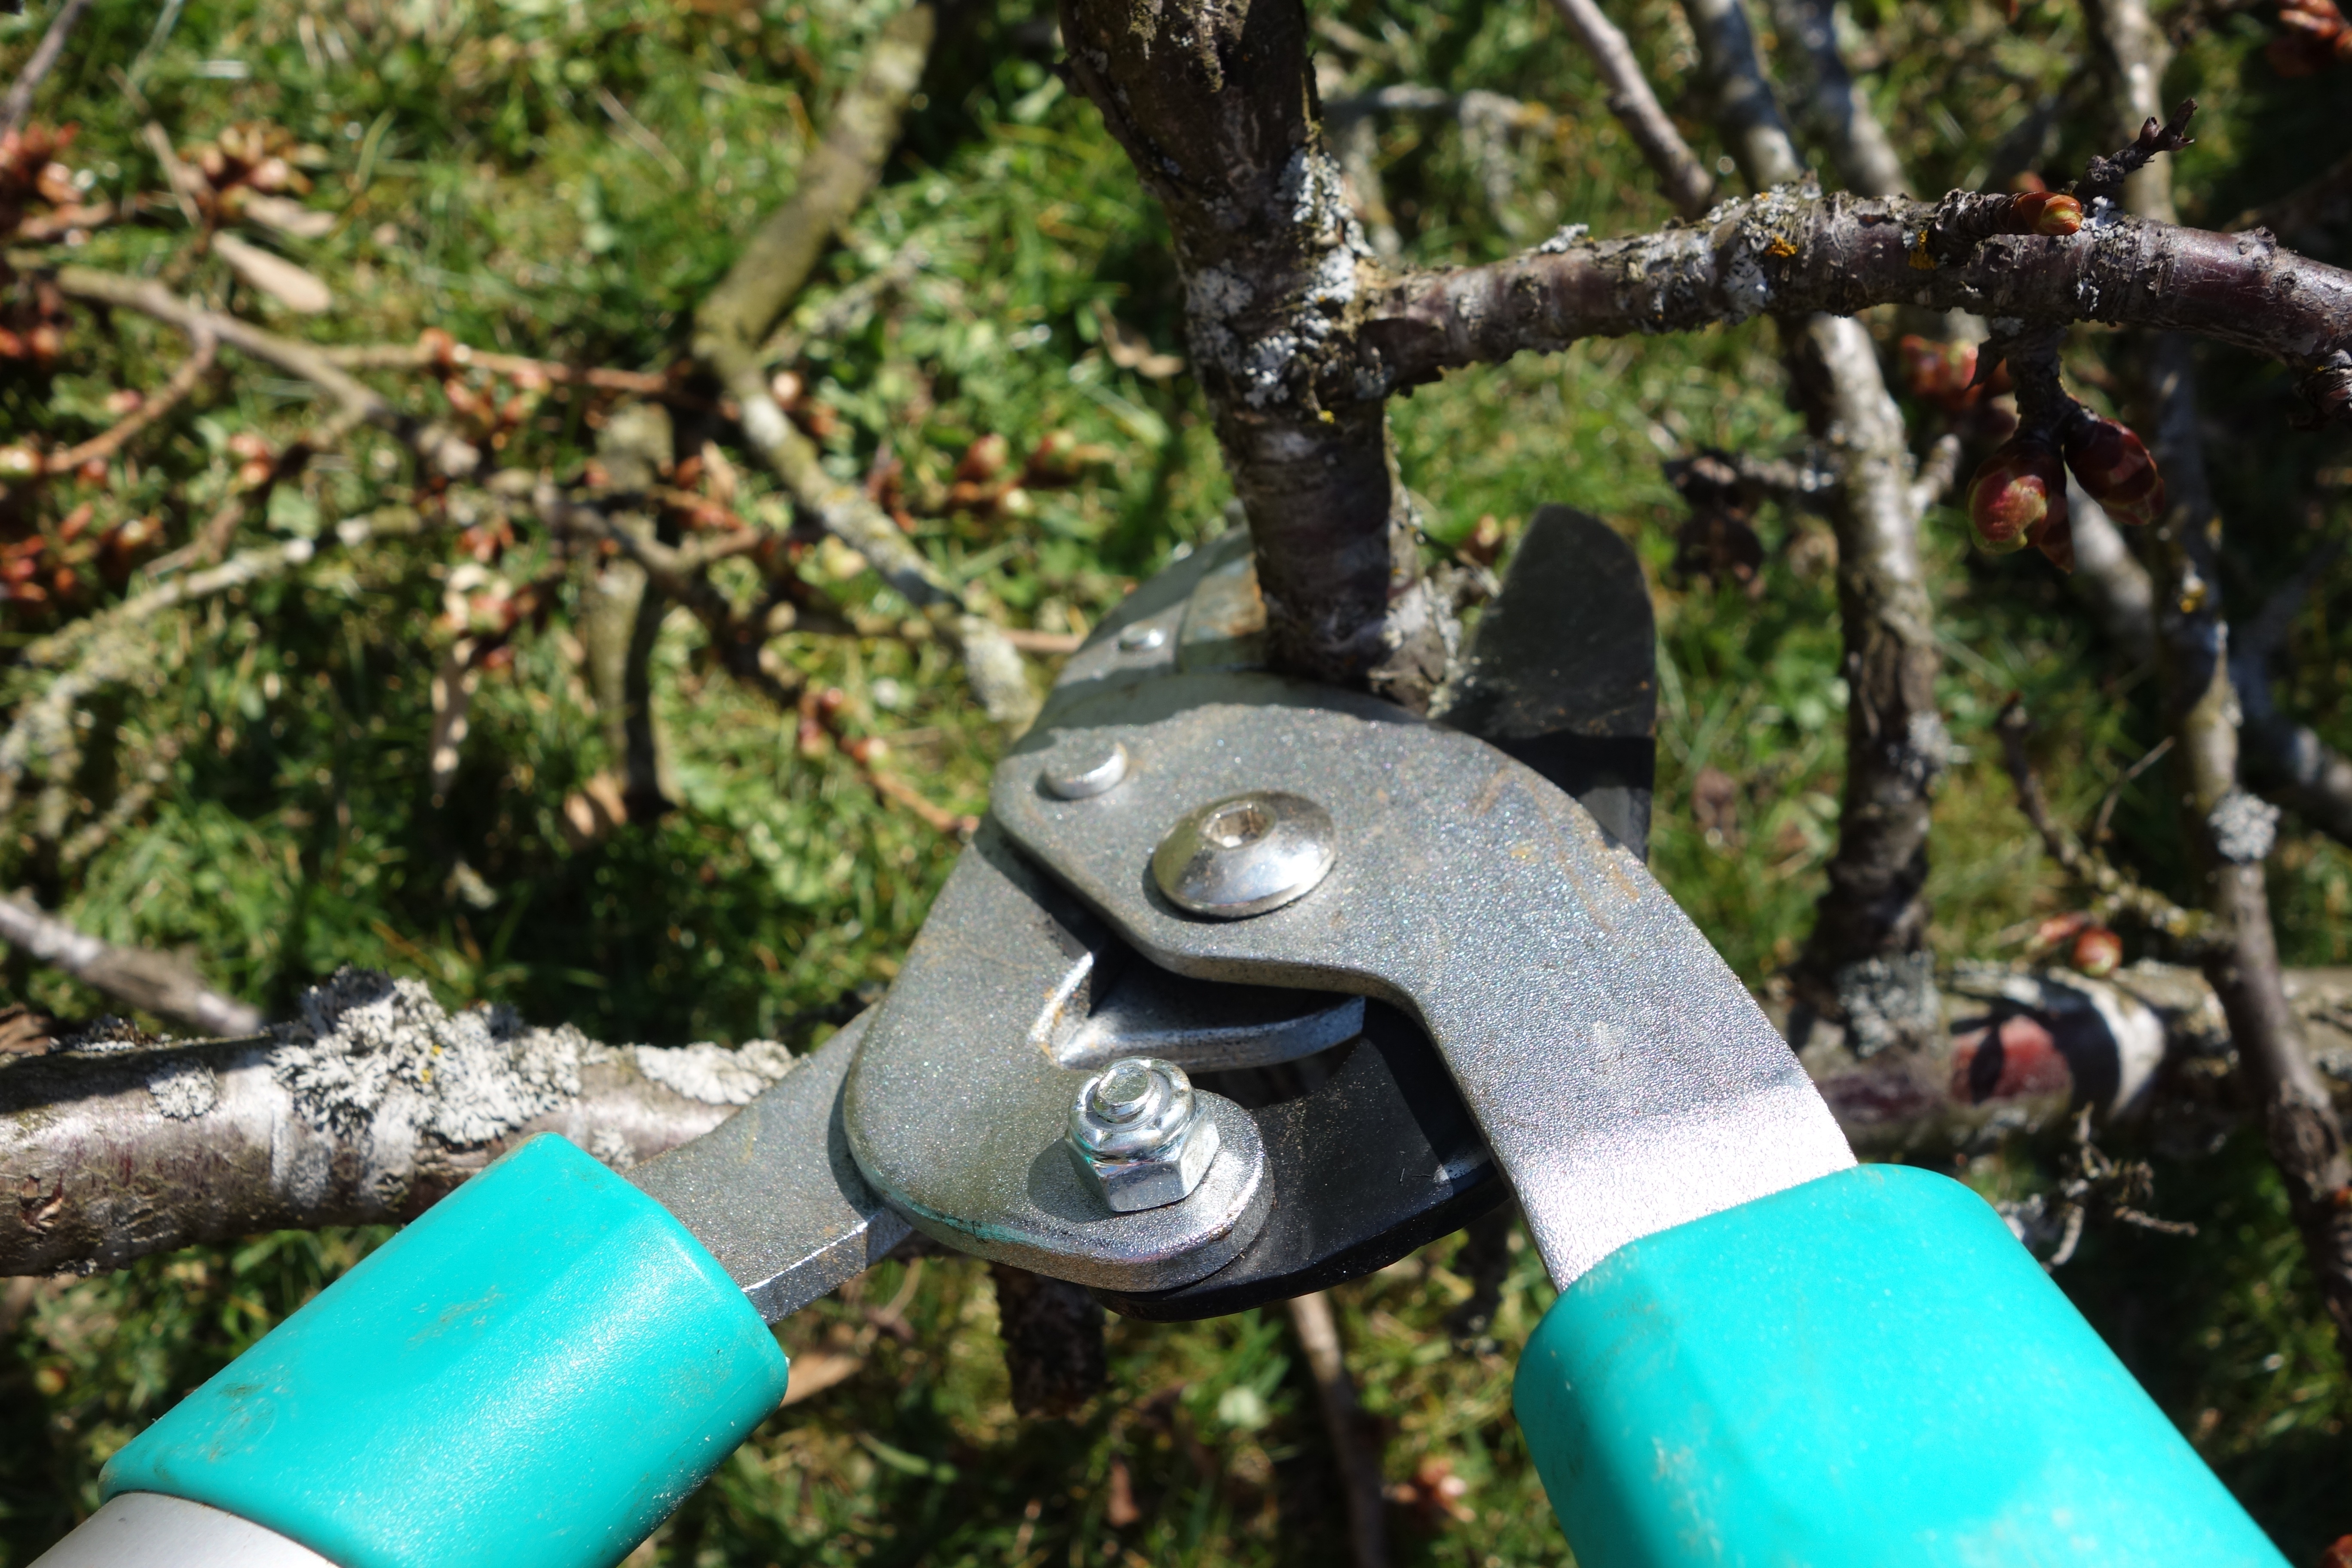
work, bicycle, green, vehicle, autumn, garden, sports equipment, mountain bike, cut, aesthetic, leaves, gardening, freeride, scissors, section, hand labor, pruning shears